Marians Pahars

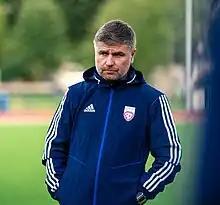
Pahars in 2020

Marians Pahars (born 5 August 1976) is a Latvian professional football manager and a former player.